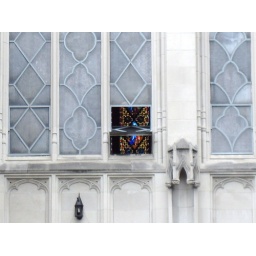
A peek at a stained glass window in Fort Greene